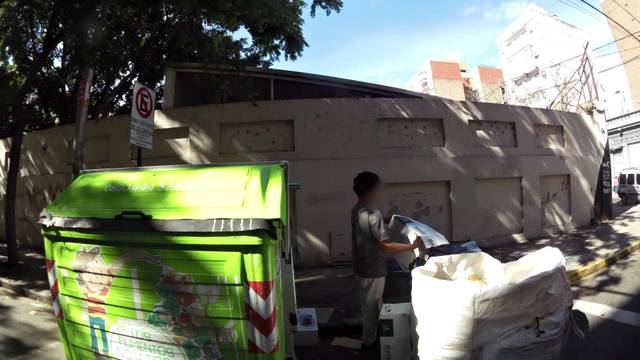
Region: Argentina
Coordinates: -32.95, -60.652